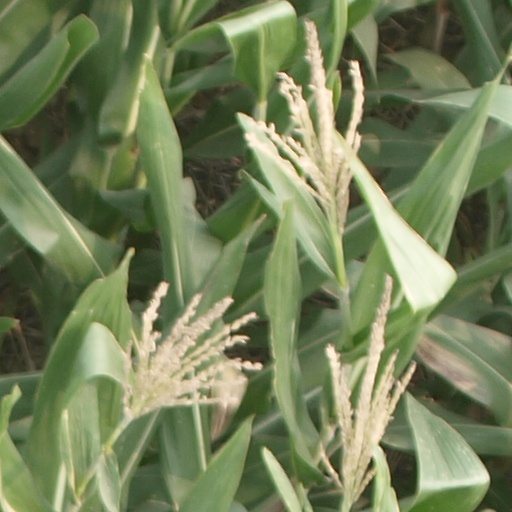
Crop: maize; corn